Ranks and insignia of the German Red Cross

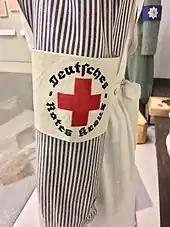
Armband of the DRK as part of a nurse's clothing

The ranks and insignia of the German Red Cross ("Deutsches Rotes Kreuz", abbr. "DRK") were the paramilitary rank system used by the national Red Cross Society in Germany during World War II.